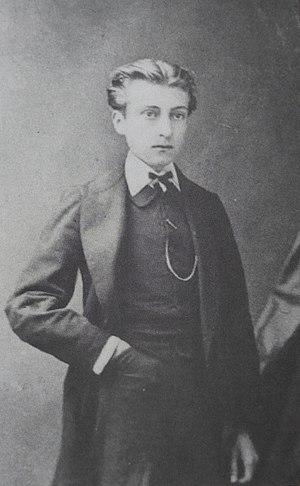
Louis-Marie-Julien Viaud dit Pierre Loti est un écrivain et officier de marine français, né le 14 janvier 1850 à Rochefort et mort le 10 juin 1923 à Hendaye.